Mysore literature in Kannada

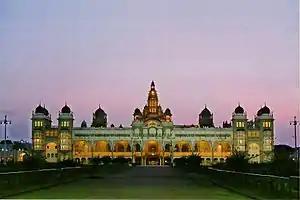
Mysore Palace, completed in 1912, currently holds the royal archives which has a huge collection of records regarding composers under royal patronage, covering a period of over 100 years.

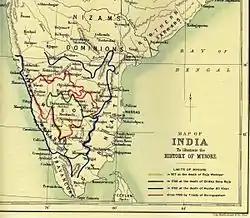
Mysore, during various periods

Mysore literature in Kannada is a body of literature composed in the Kannada language in the historical Kingdom of Mysore in Southern India and written in the Kannada script. The writings date from the Kingdom of Mysore, which existed from around 1600 CE until the establishment of modern India in 1947. Many of the works of this literature written on religious themes are labeled Veerashaiva or Vaishnava in acknowledgment of the two faiths that gave form to the literature and fostered it until the advent of the modern era. Despite a gradual decline in the popularity of Jainism, authors devoted to the faith produced some works of merit. Secular themes dealing with a wide range of subjects were also written on. Kannada literature flourished for a short while in the court of the neighbouring kingdom of the Nayakas of Keladi whose territory was annexed by Mysore in 1763.